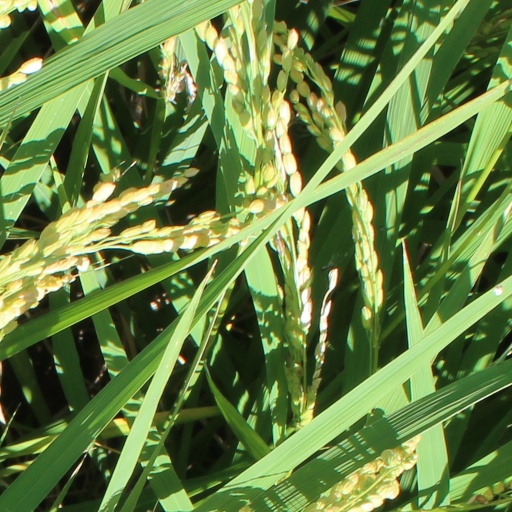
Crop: rice